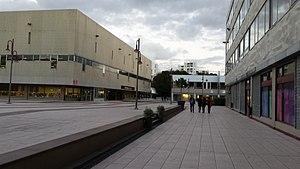
Forum de l'Université Lille III-Charles-de-Gaulle, au soir du 20 octobre 2014.
André Jules Gabriel Lys, né à Loos le 23 octobre 1909 et mort le 15 avril 1973 à Lille, est un architecte français.
L’université de Lille est une université française publique située à Lille. Avec près de 75 000 étudiants, elle est l'une des plus grandes universités francophones. Étalée sur cinq principaux campus de la métropole lilloise, ses 23 composantes proposent des formations réparties en quatre grands domaines : Arts, lettres, langues, sciences humaines et sociales ; Droit, économie, gestion ; Santé ; Sciences et technologies.
Pont-de-Bois est un quartier de la ville de Villeneuve-d'Ascq dans le département du Nord. Il abrite notamment le campus littéraire du même nom de l'Université de Lille.
L' école des beaux-arts de Lille, est une école d'art et d'architecture française fondée en 1755 qui a fourni des peintres, sculpteurs et architectes jusqu'au XXᵉ siècle, dont plusieurs prix de Rome.